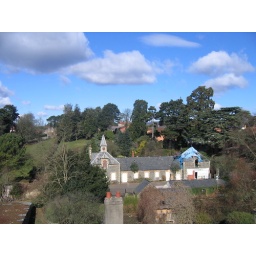
Looking North from the tower of Insole Court in Cardiff. The derelict building I assume was a stable block.